Kalamaria

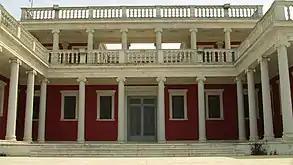
View of the Palataki

Kalamaria has in total 14 sporting teams including Apollon Kalamarias.